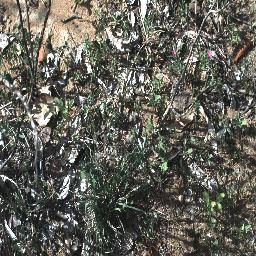
Label: negative